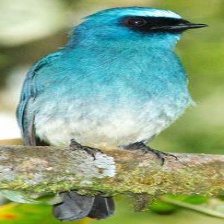
Species: INDIGO FLYCATCHER
Scientific name: EUMYIAS INDIGO